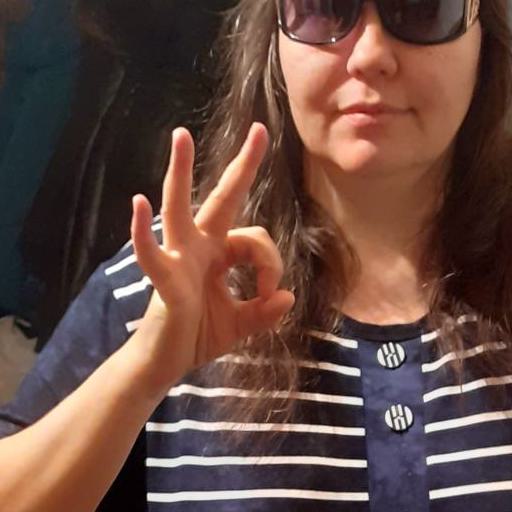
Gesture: ok